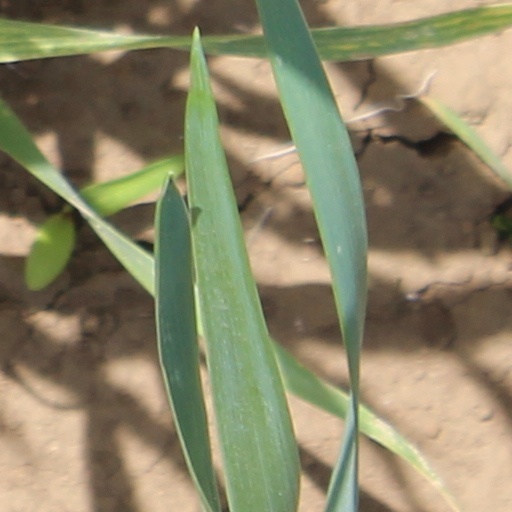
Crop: wheat